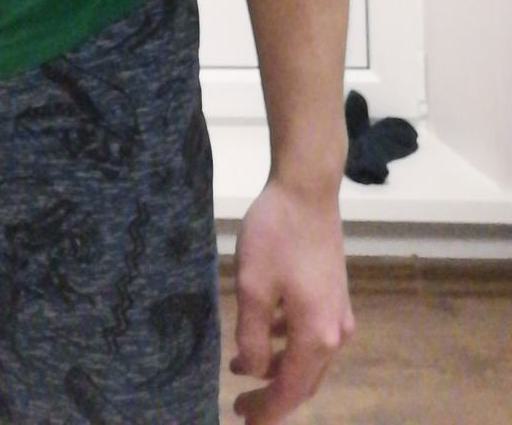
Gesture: no_gesture